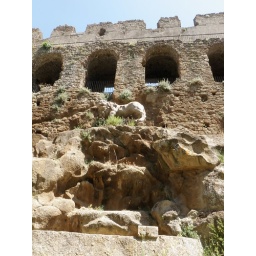
The lion sculpture and schmancy house were designed by Bernini. Yeah, that Bernini.